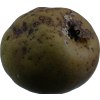
Label: pear